Ui LRT

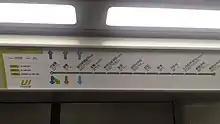
Ui LRT route map in all Ui LRT trains

The Seoul Metropolitan Government plans to open an extension for the Ui Sinseol Line. It will connect Solbat Park Station to Banghak Station and consist of three new stations.